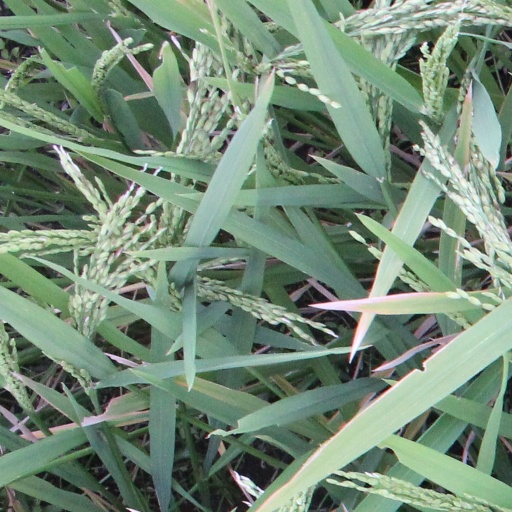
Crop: rice